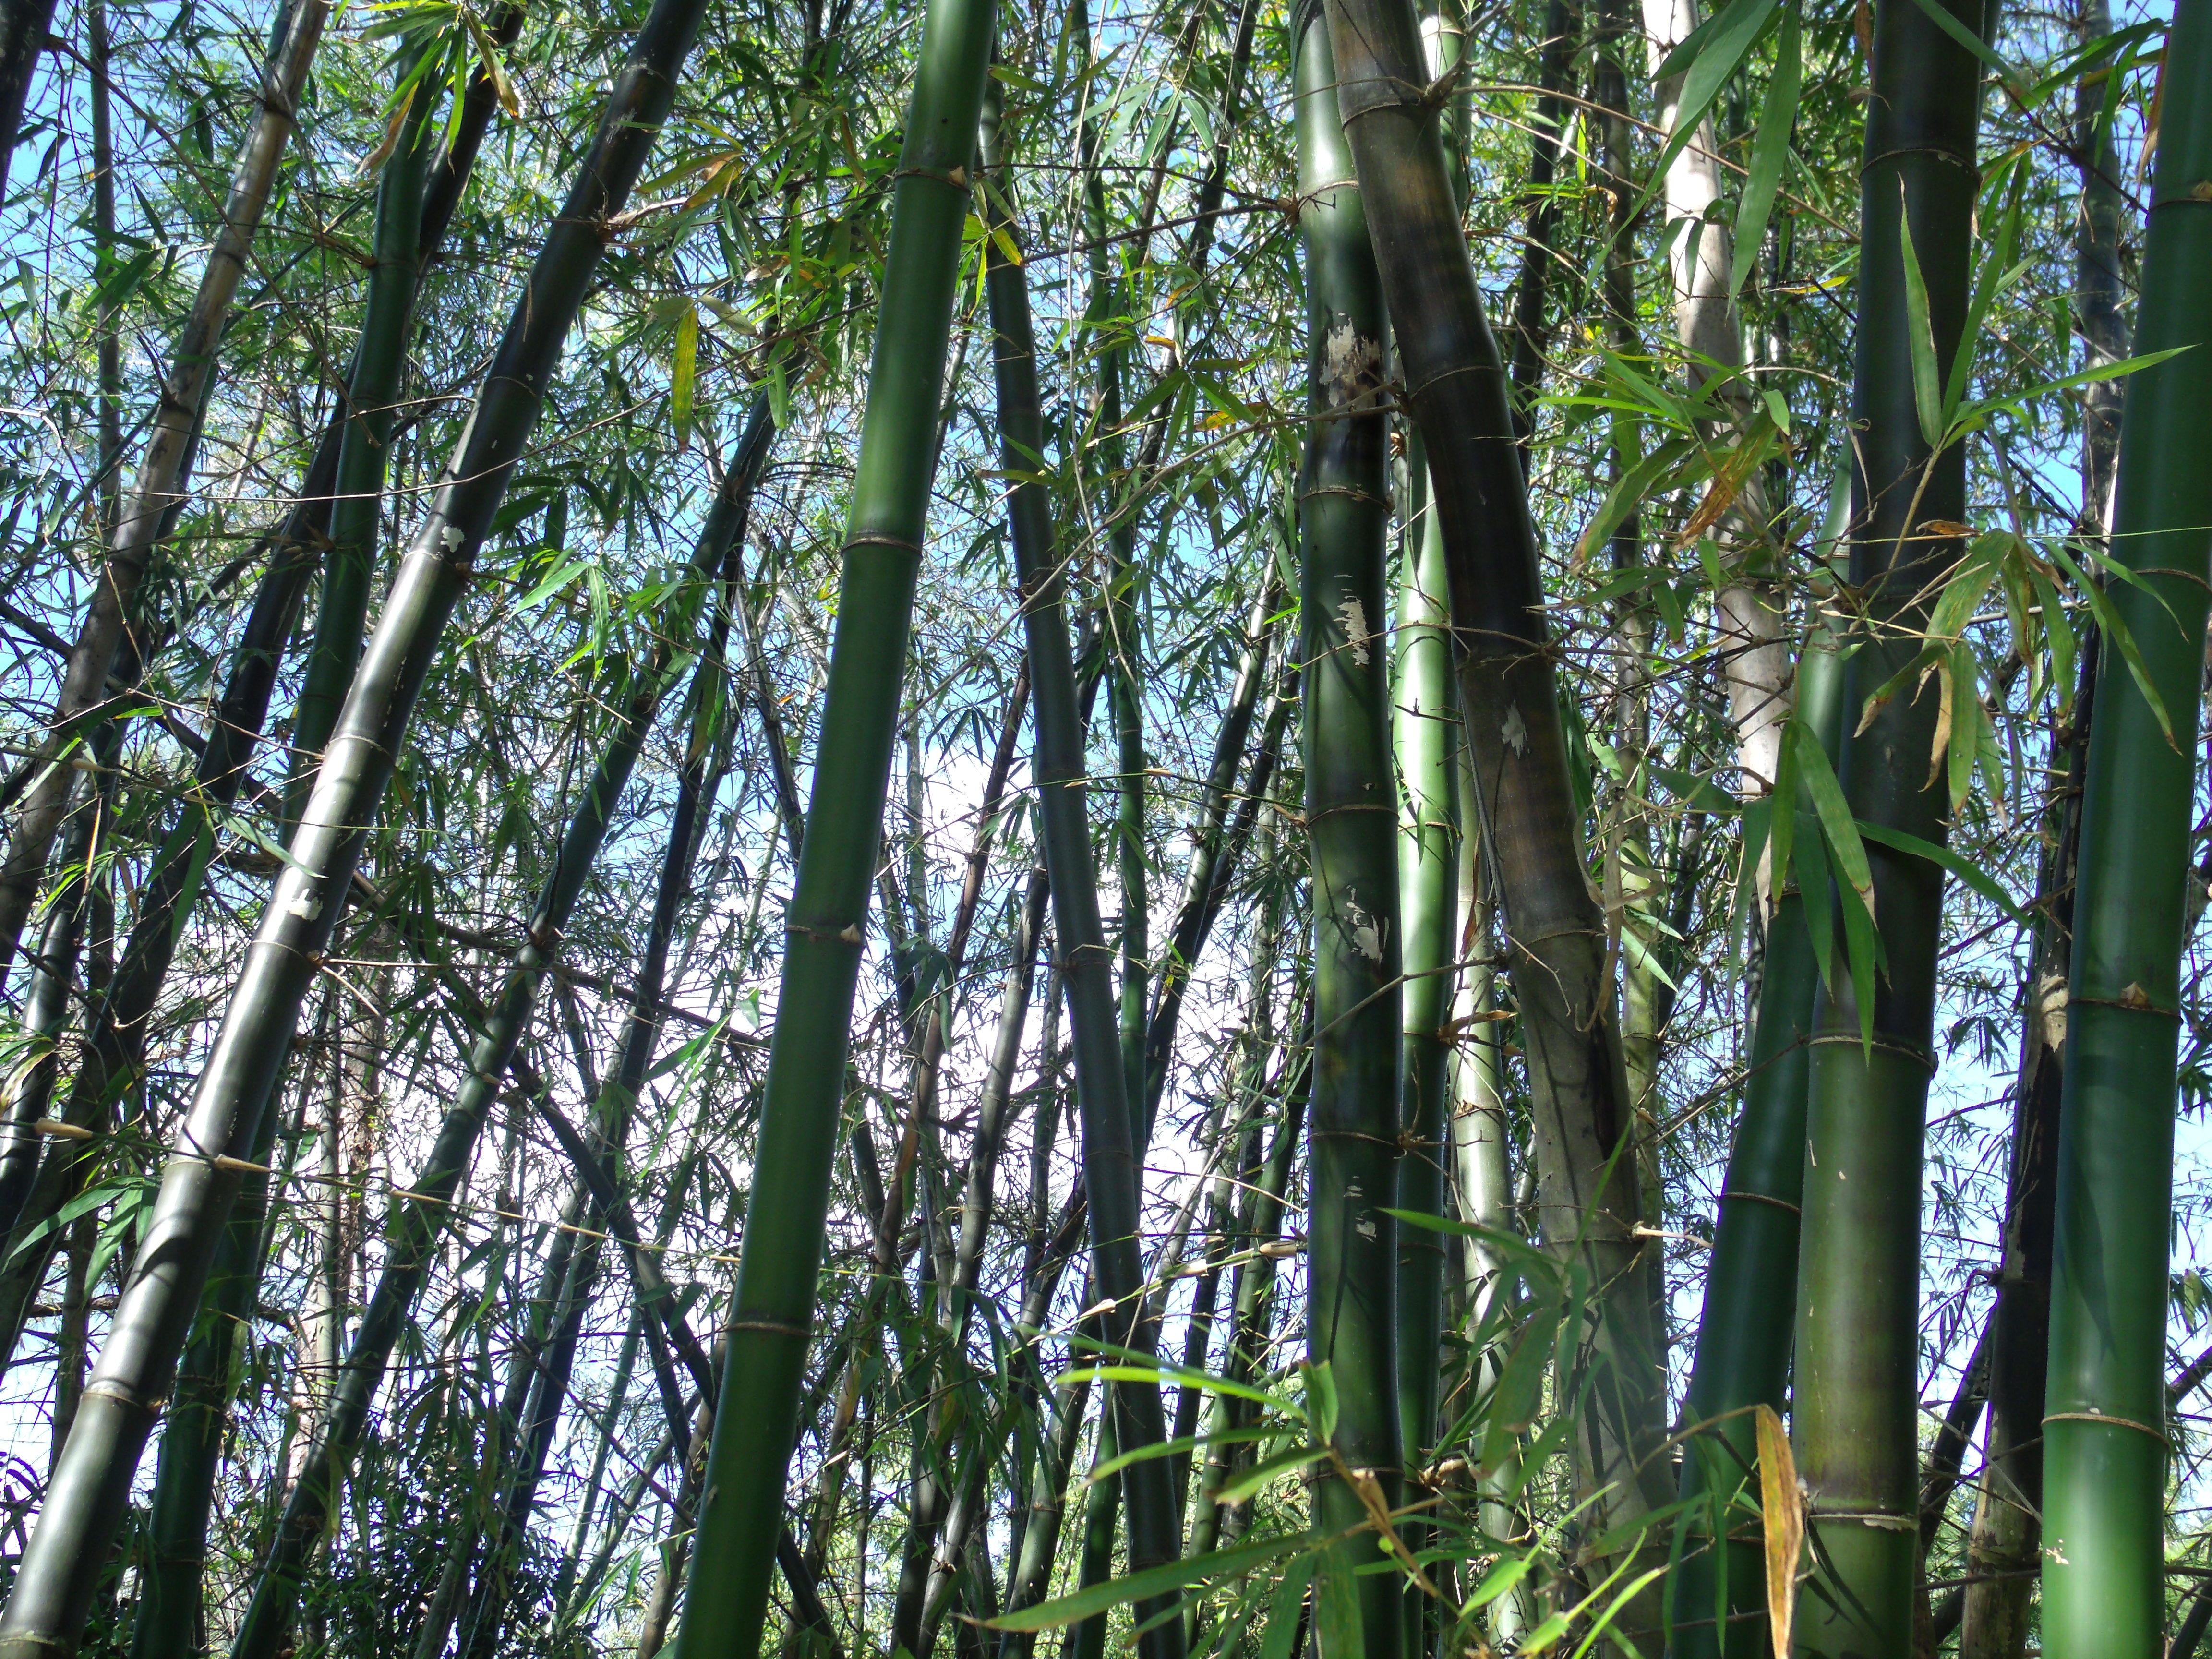
tree, nature, forest, outdoor, branch, plant, foliage, jungle, tranquil, natural, scenery, botany, garden, japan, plants, japanese, vegetation, rainforest, wetland, grove, woodland, habitat, bamboo, ecosystem, biome, old growth forest, natural environment, grass family, plant stem, temperate broadleaf and mixed forest, temperate coniferous forest, land plant